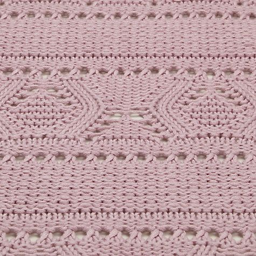
pastel colours and soft fabric inspiration like this lace designed throw from department stores business